Victor Moses

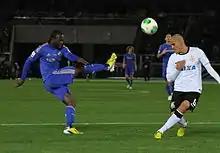
Moses and Fábio Santos of Corinthians in the 2012 FIFA Club World Cup Final

On 23 August 2012, Wigan accepted a fifth bid from Chelsea after they finally met Wigan's asking price after four previously unsuccessful bids. The player was given permission to speak with Chelsea. On 24 August, Chelsea announced that the transfer of Moses had been completed. Moses played his first game for Chelsea when he appeared as a substitute against West London rivals Queens Park Rangers on 15 September.